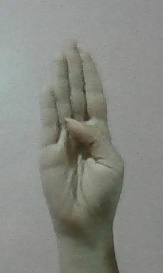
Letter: kaaf